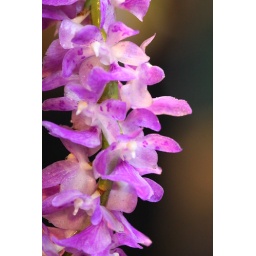
Aerides multiflora blooms, more pictures of flora and fauna in my garden today.